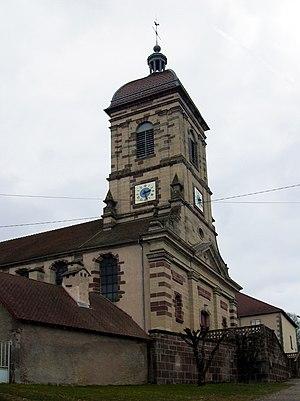
L'église Saint-Pierre-Saint-Paul à Mailleroncourt-Saint-Pancras
L'église Saint-Pierre-Saint-Paul est une église catholique située à Mailleroncourt-Saint-Pancras, en France.